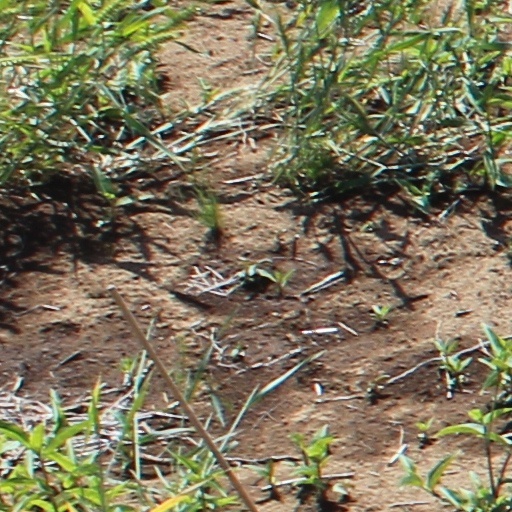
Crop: wheat